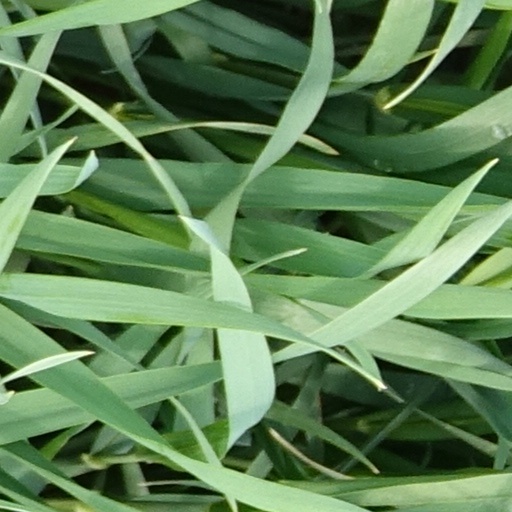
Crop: wheat